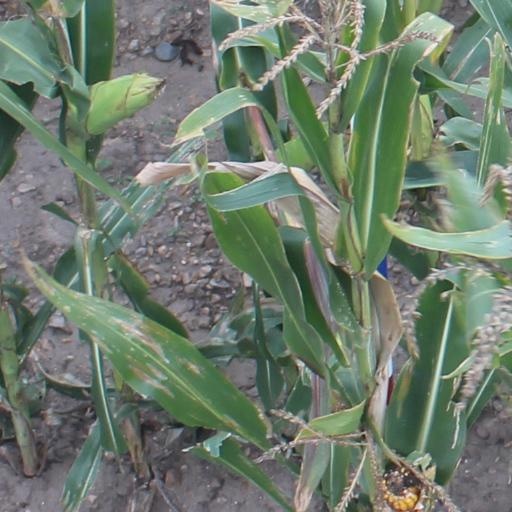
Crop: maize; corn